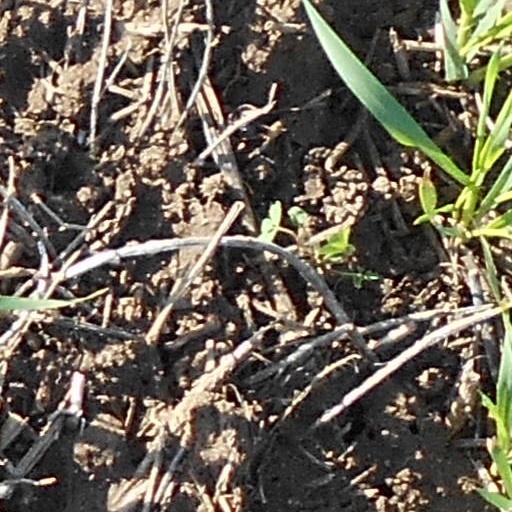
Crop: wheat